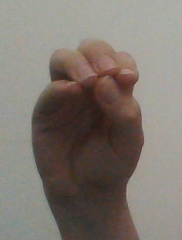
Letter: ha